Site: brandenburg
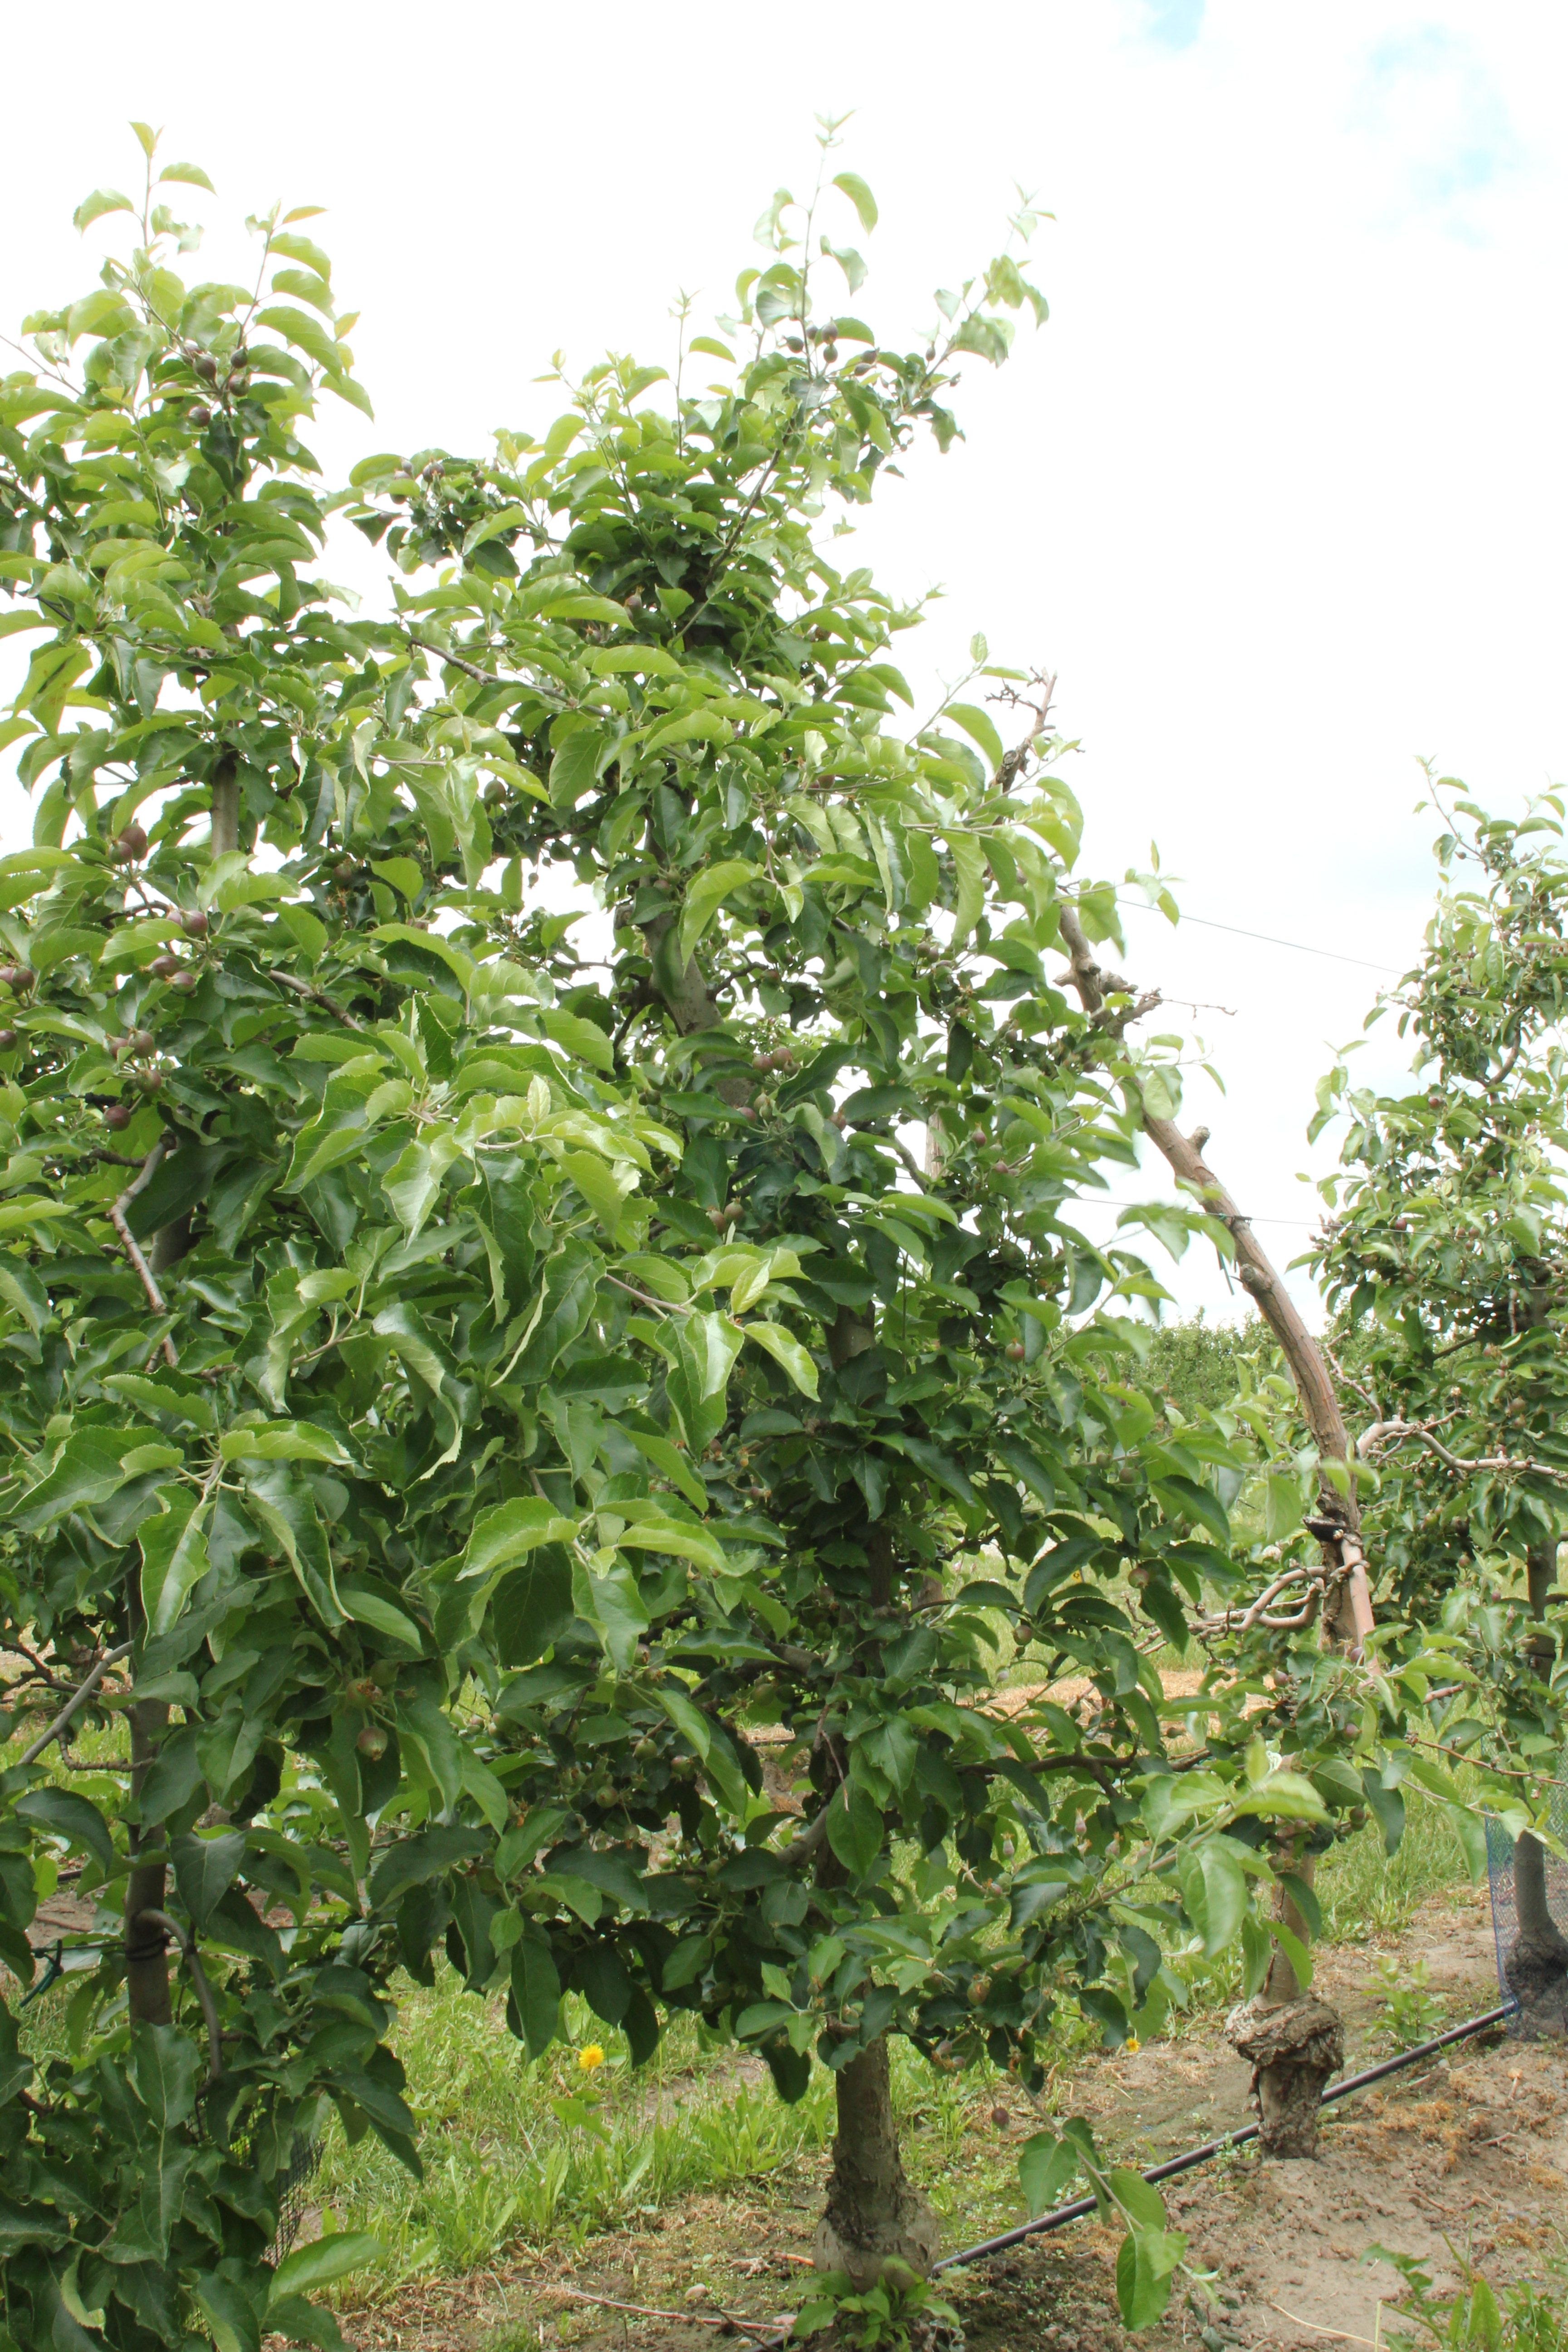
Growth stage (BBCH 72): Development of fruit